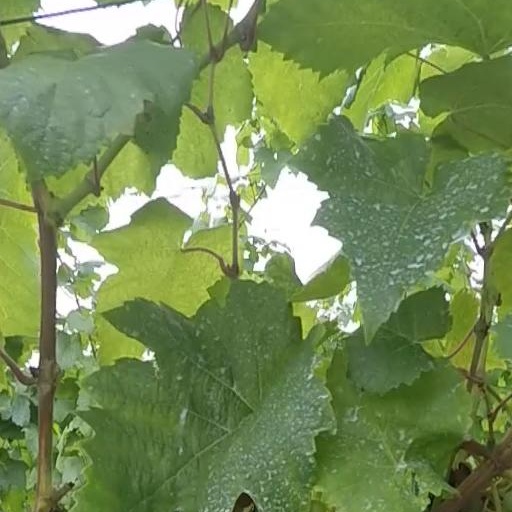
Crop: grape